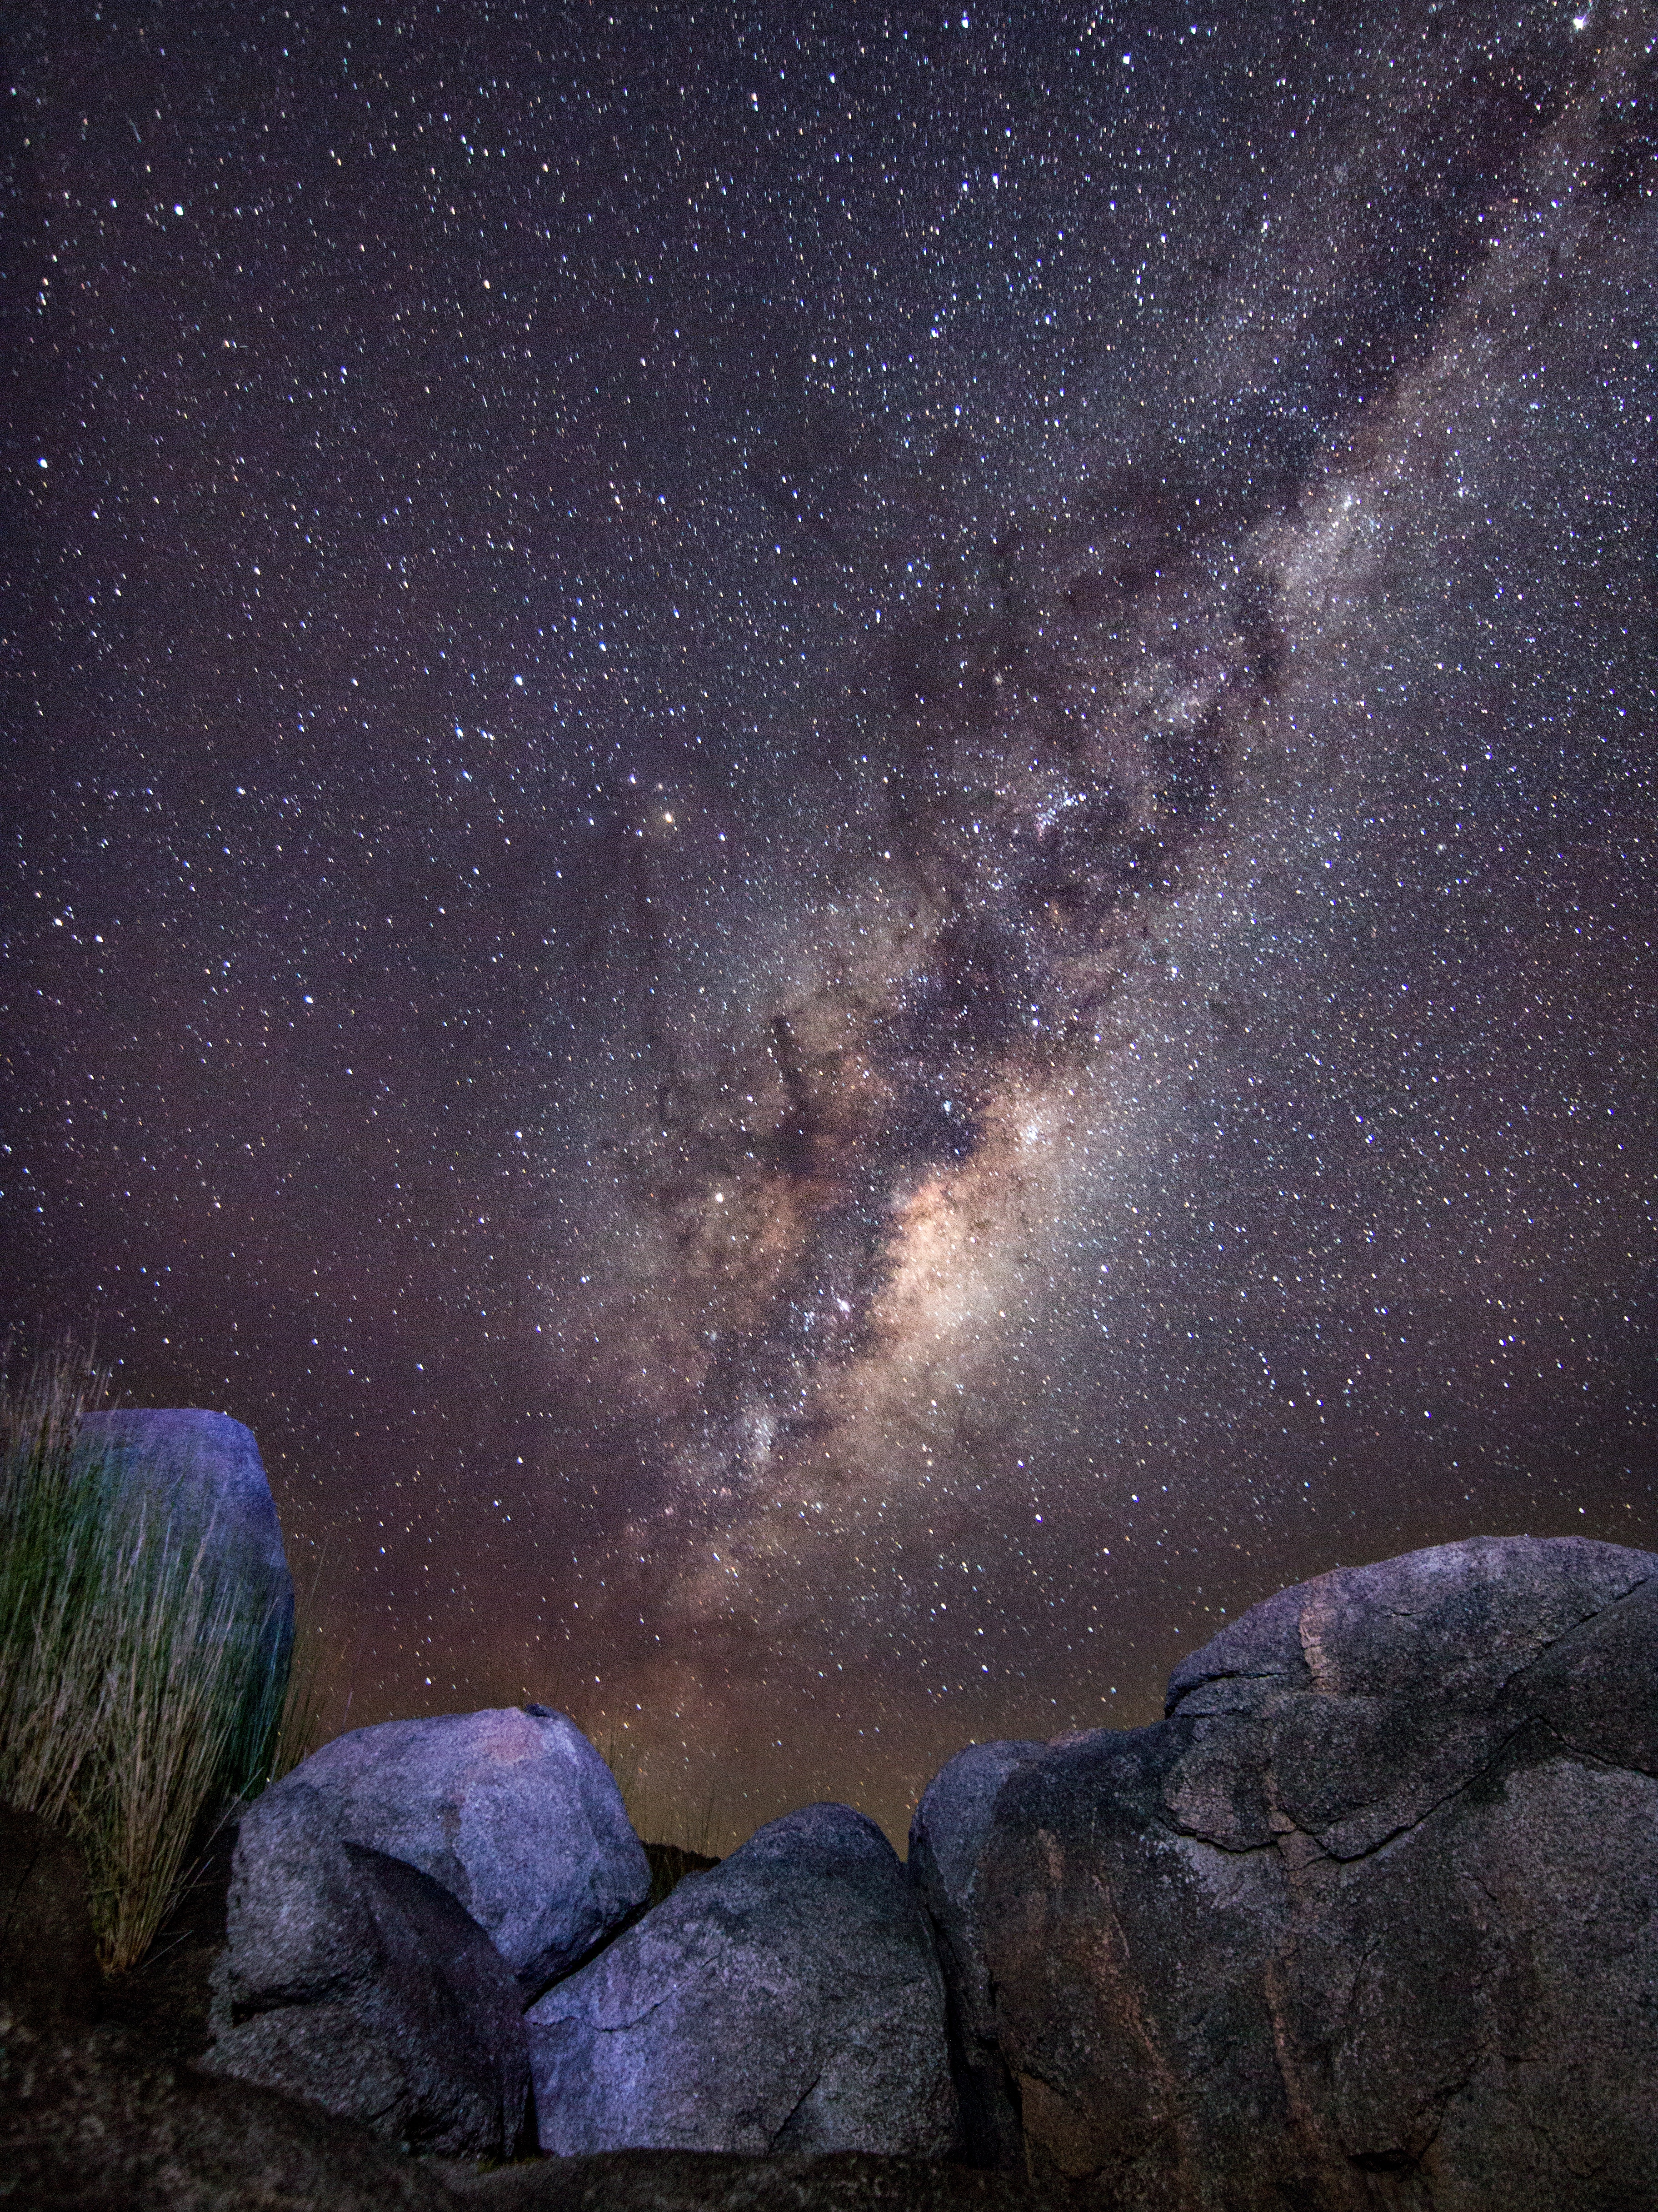
landscape, nature, sky, night, star, milky way, atmosphere, space, darkness, galaxy, outer space, astronomy, universe, phenomenon, astronomical object, spiral galaxy, meteorological phenomenon